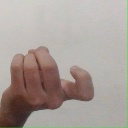
अक्षर: ज